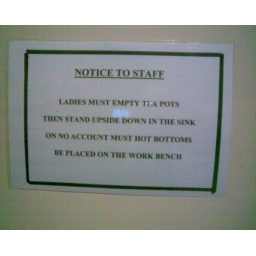
A sign above a sink in the Church Hall at St David's Cathedral. Quite odd, really.